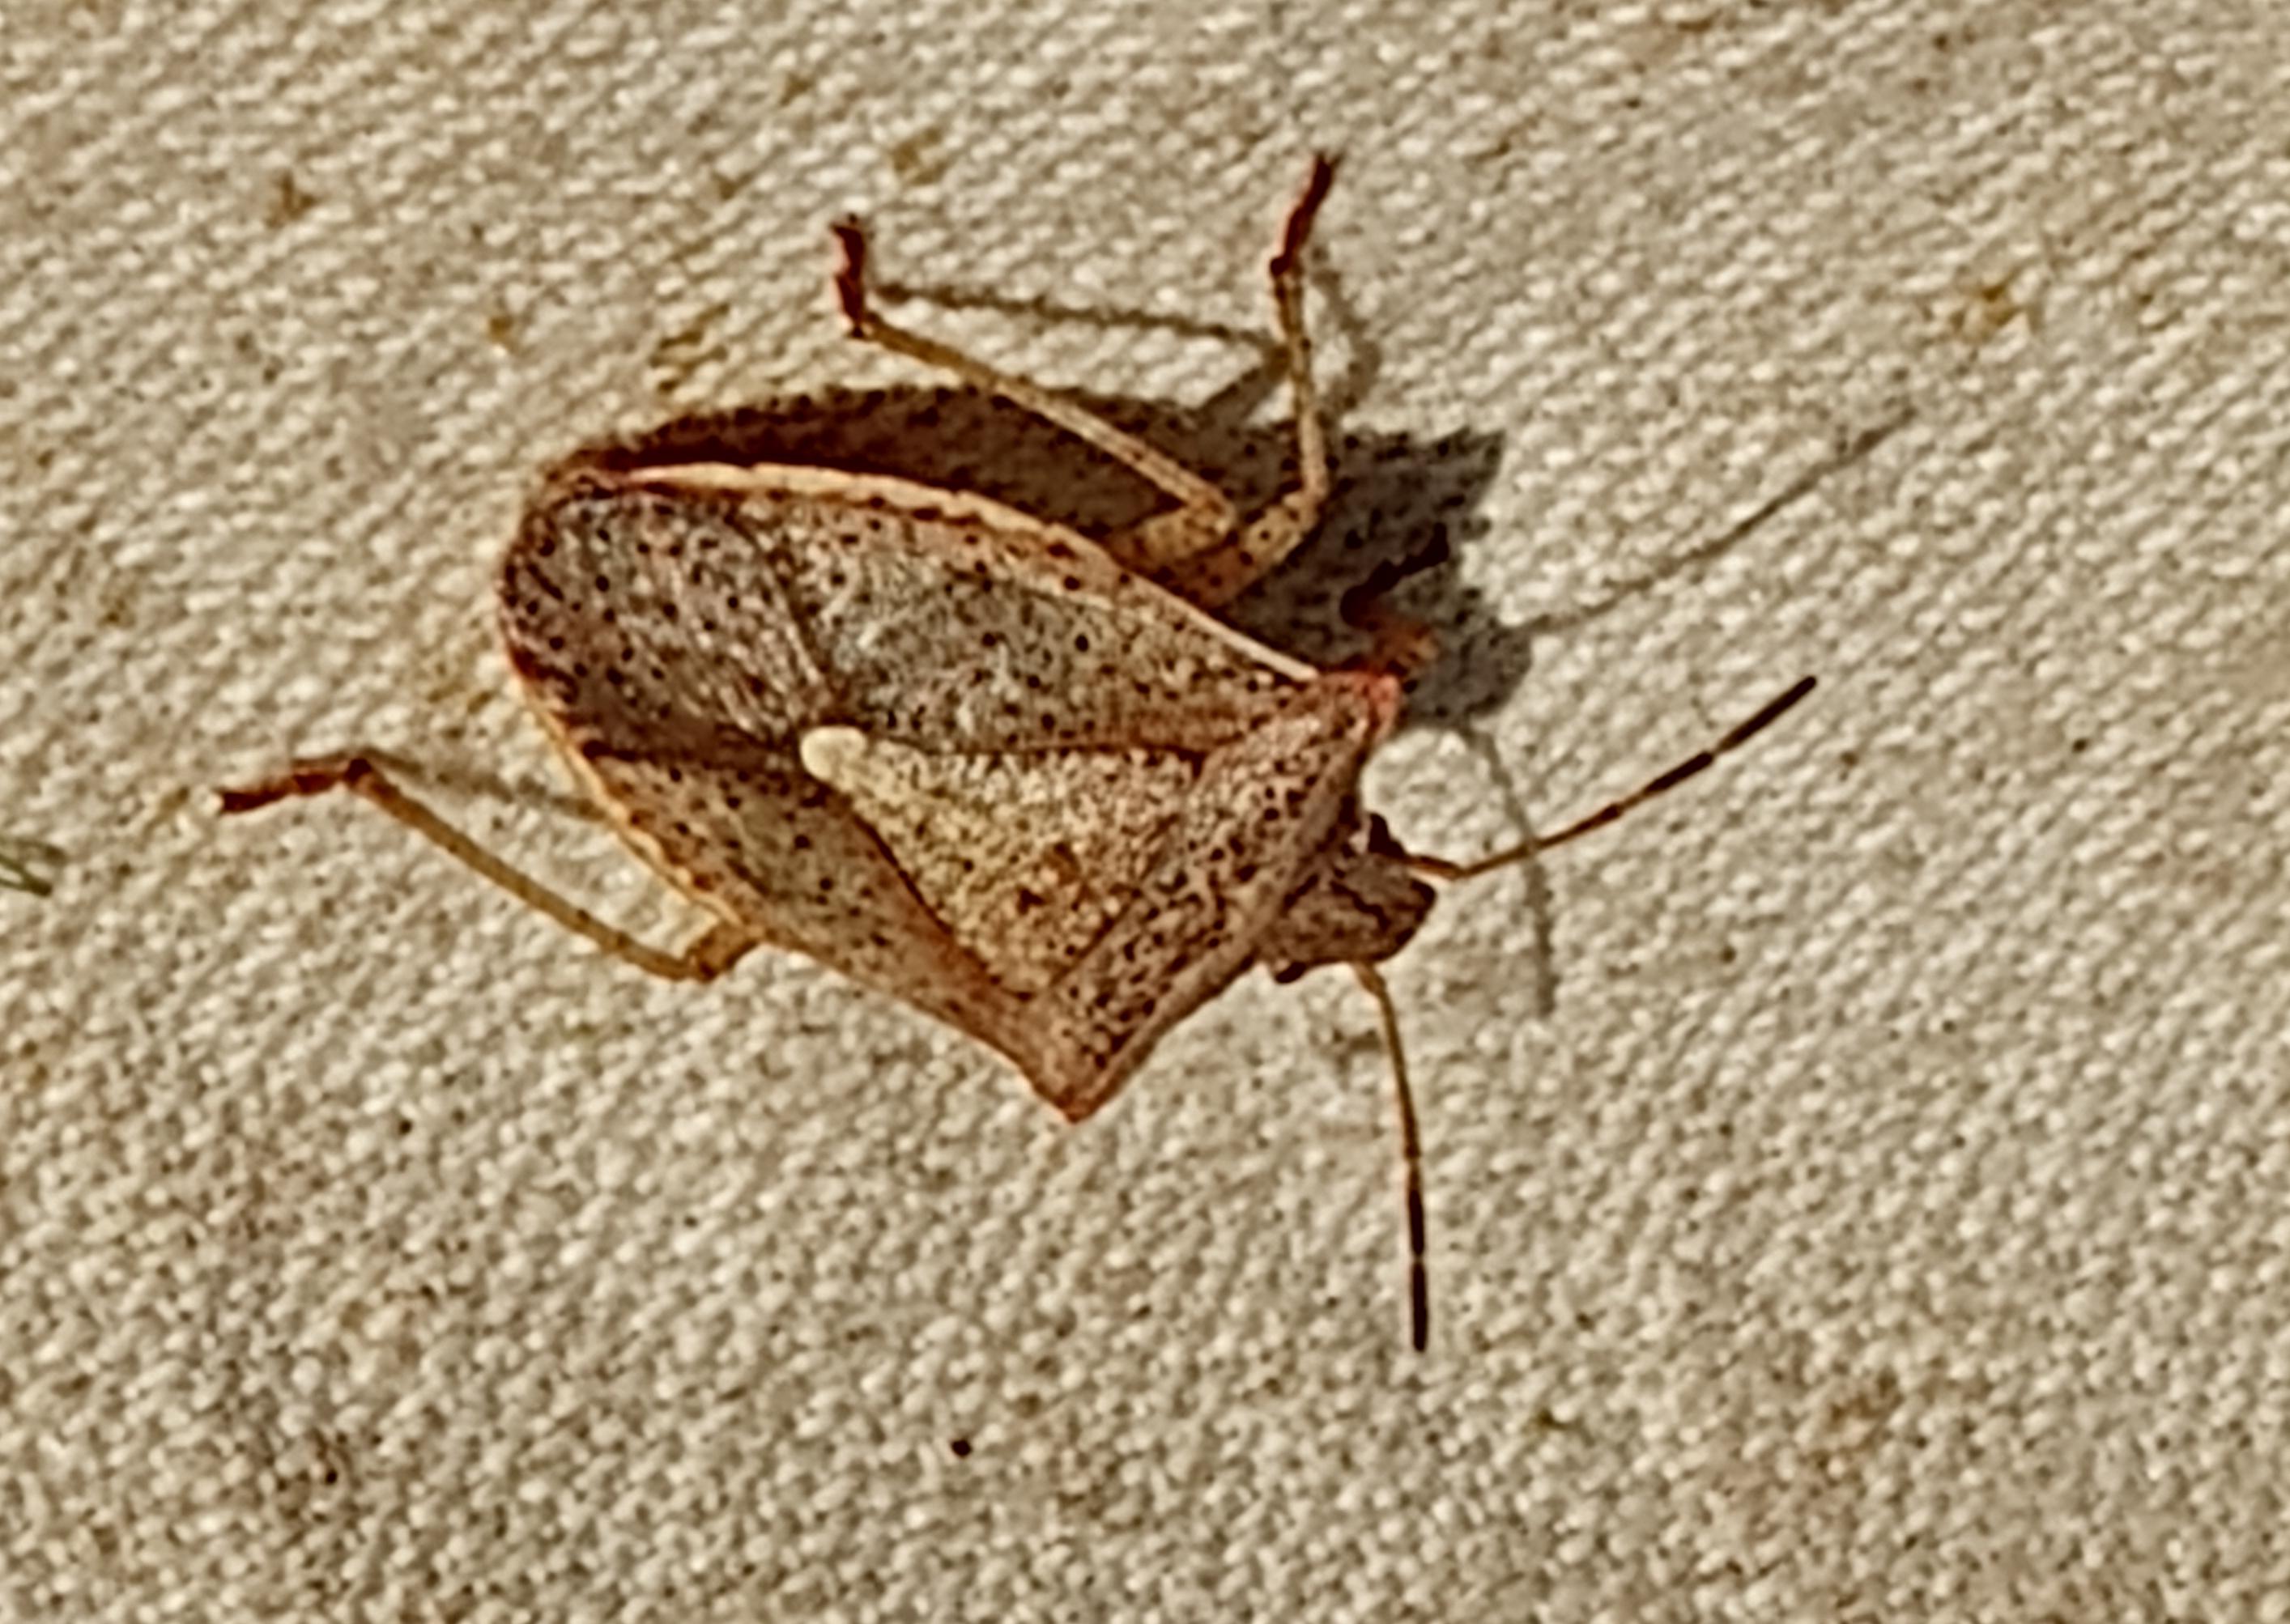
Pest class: stink_bug